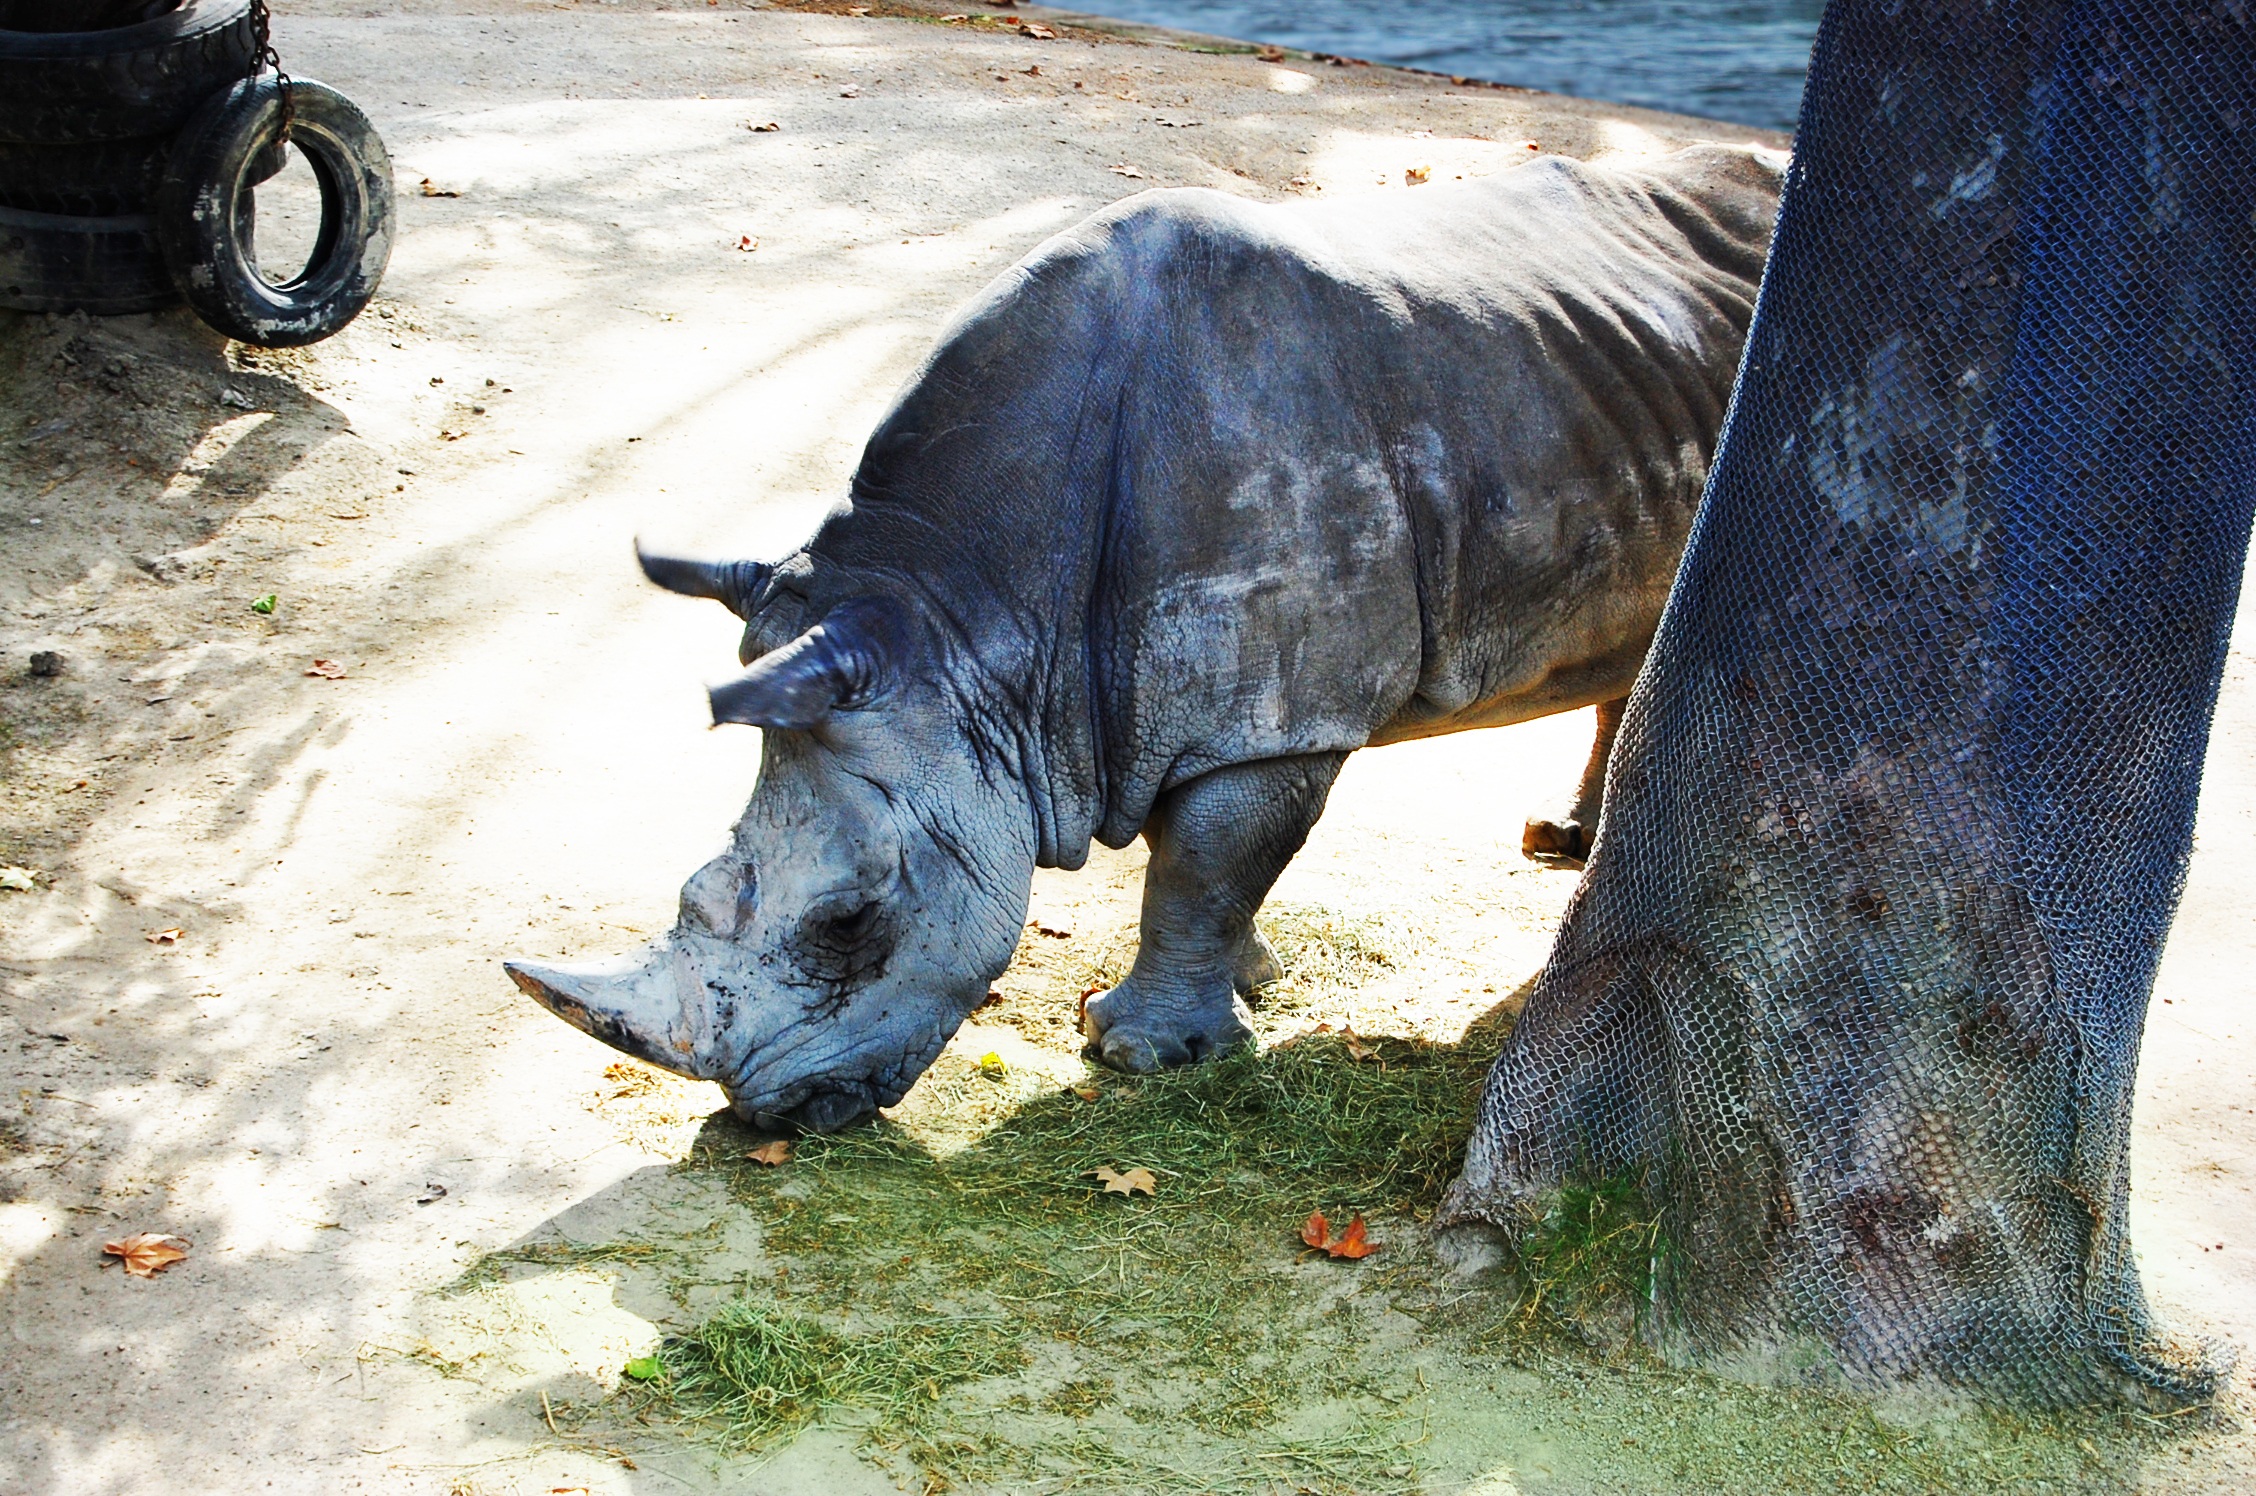
animal, wildlife, zoo, africa, mammal, fauna, rhino, rhinoceros, safari, cattle like mammal